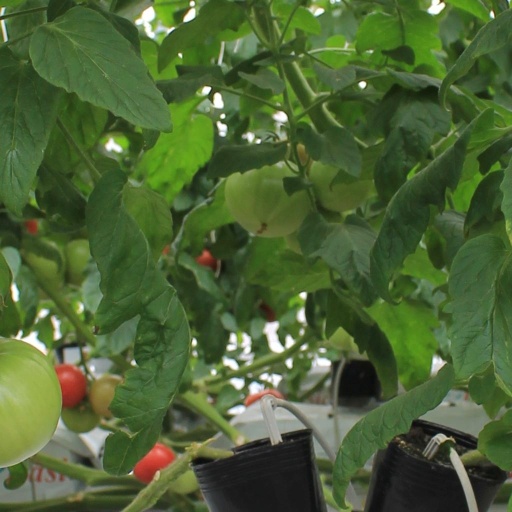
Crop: tomato